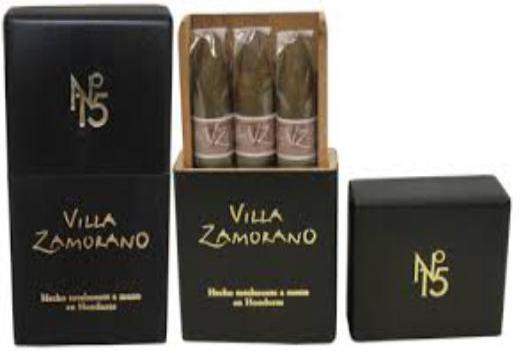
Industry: Necessities